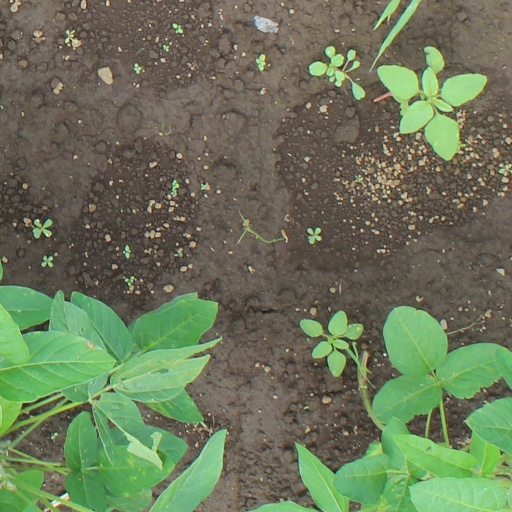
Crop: soybean